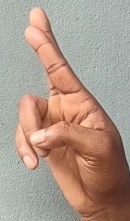
ASL sign: R